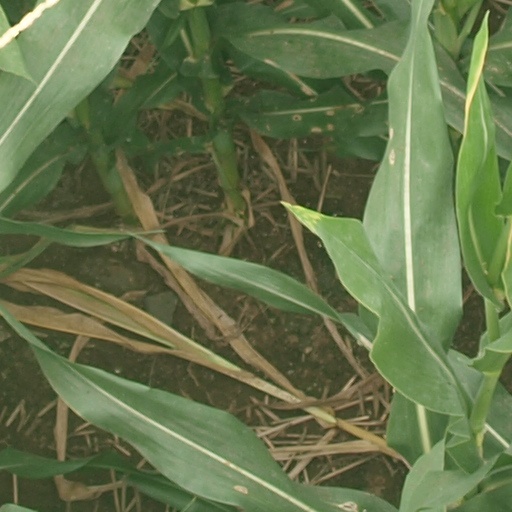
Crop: maize; corn